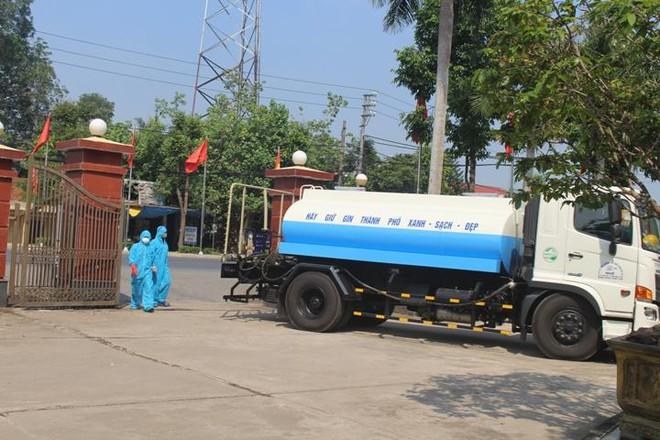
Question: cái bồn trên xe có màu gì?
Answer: cái bồn có màu trắng và màu xanh dương